Brachypelma

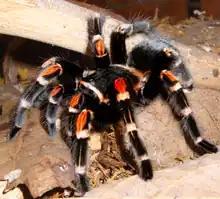
"Brachypelma auratum"

, the World Spider Catalog accepted only the species listed below. All other species formerly placed in "Brachypelma" have been transferred to other genera, most to "Tliltocatl".